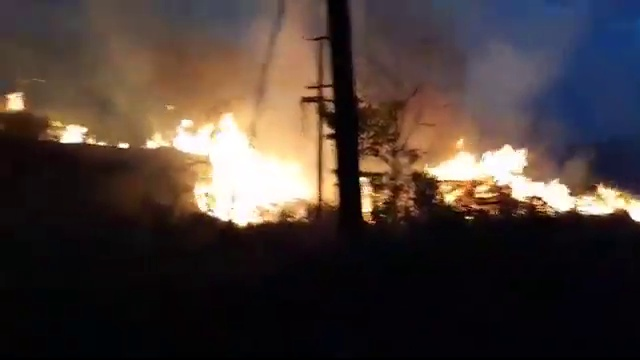
Fire: yes
Smoke: yes